Tighina County (Romania)

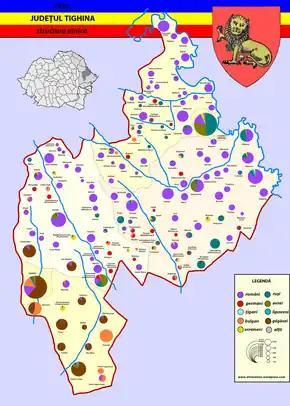
Map of the ethnic groups of Tighina County per the 1930 census.

According to the census data of 1930, the county's population was 306,592, of which 53.4% were ethnic Romanians, 14.7% Russians, 12.8% Gagauz, 6.4% Bulgarians, 5.5% Jews, 3.4% Germans, 3.0% Ukrainians, 0.4% Romanies, as well as other minorities. From the religious point of view, the population consisted of 89.4% Eastern Orthodox, 5.5% Jewish, 3.0% Lutherans, 0.8% Old-style Orthodox, 0.6% Roman Catholic, 0.4% Baptist, as well as other minorities.